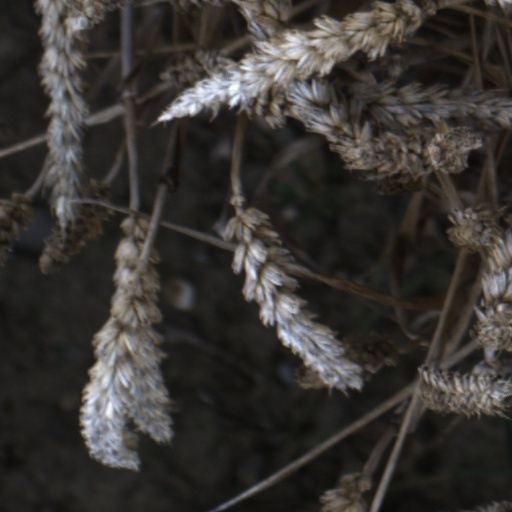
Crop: wheat